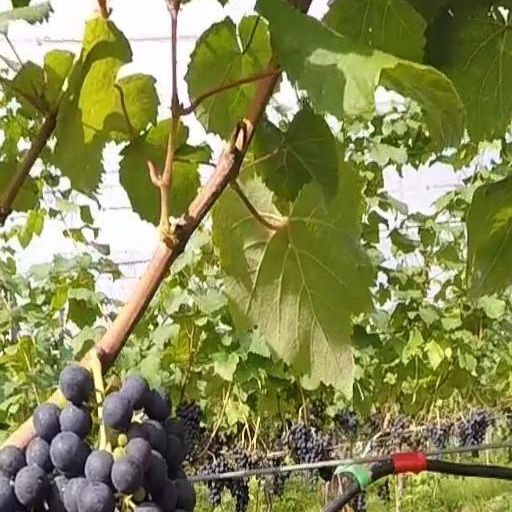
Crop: grape